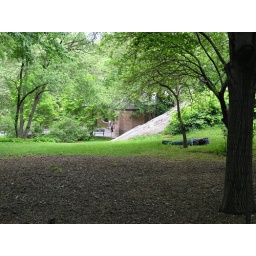
Scott just had to get a shot of the sleeping person in the pristine park.